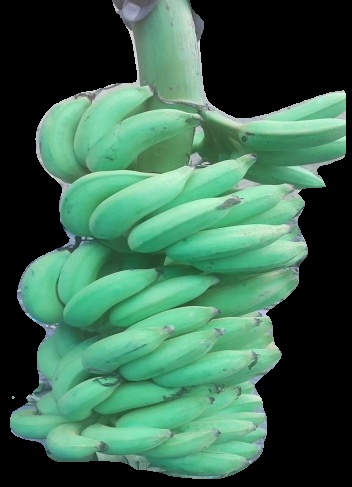
Variety: elakki-bale
Grade: grade2